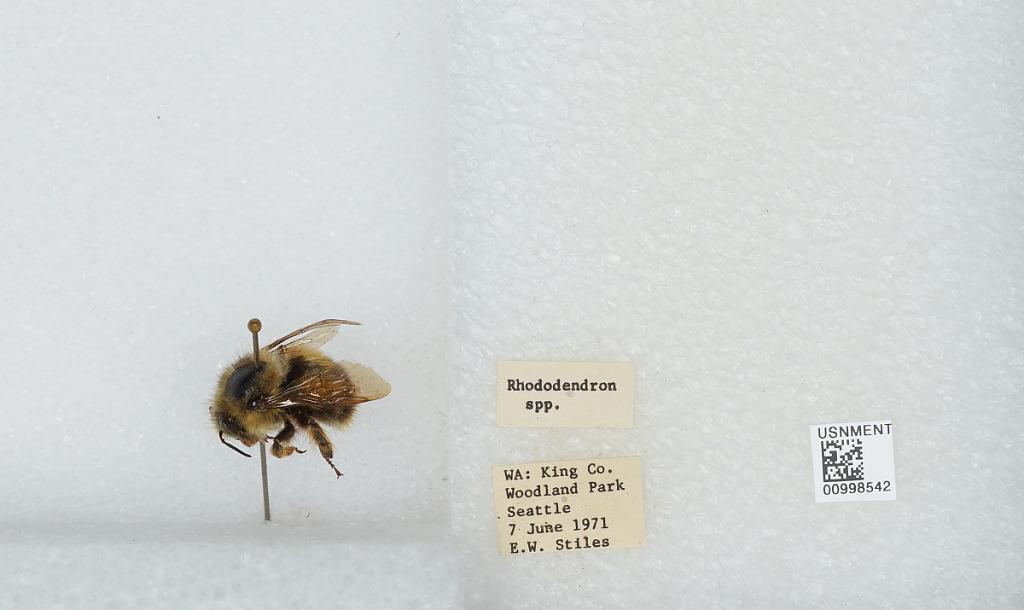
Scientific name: Bombus (Pyrobombus) mixtus Cresson
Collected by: E. Stiles
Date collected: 1971-6-7
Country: United States
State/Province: Washington
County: King
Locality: Woodland Park, Seattle
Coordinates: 47.6686, -122.344